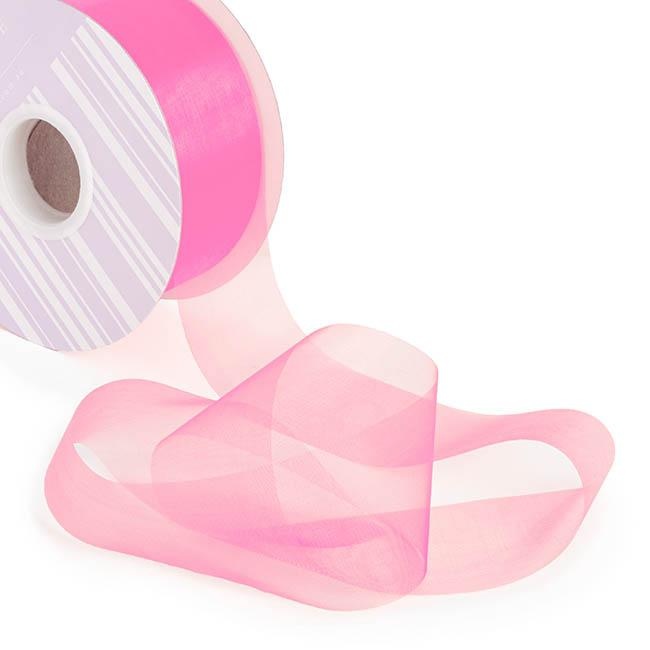
Organza Ribbon Pink Cut Edge 50mm x 100m
This cut edge organza ribbon is 100m long, making it a great value option. Ideal for a draping effect to feature a soft and subtle look when used. Choose from 13 colours in this size.
Brand: The Party Hut
Category: Arts & Entertainment > Hobbies & Creative Arts > Arts & Crafts > Art & Crafting Materials > Embellishments & Trims > Ribbons & Trim > Organza Ribbons